Jalwa

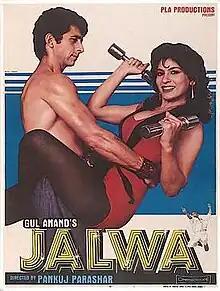
Movie poster

Jalwa is a 1987 Indian Hindi-language action film directed by Pankuj Parashar and produced by Gul Anand. The film stars Naseeruddin Shah and Archana Puran Singh. The film is set in Goa, where it was mostly shot. It is an unofficial remake of the 1984 American film "Beverly Hills Cop". It was remade in Telugu as "Trinetrudu" (1988) by A. Kodandarami Reddy, starring Chiranjeevi.